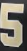
Number: 5